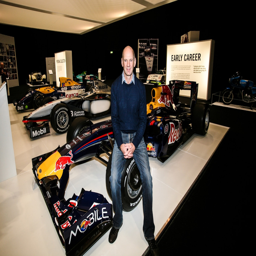
organization leader with the special display of his cars